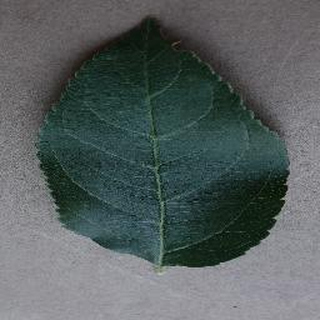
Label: healthy_apple